Active camouflage

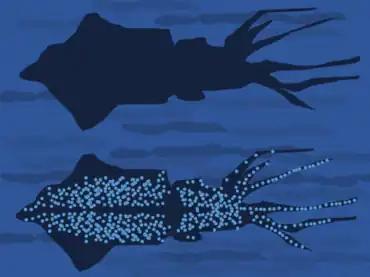
Drawing showing principle of squid counter-illumination camouflage

Active camouflage is used in several groups of animals including cephalopod molluscs, fish, and reptiles. There are two mechanisms of active camouflage in animals: color change and counter-illumination.